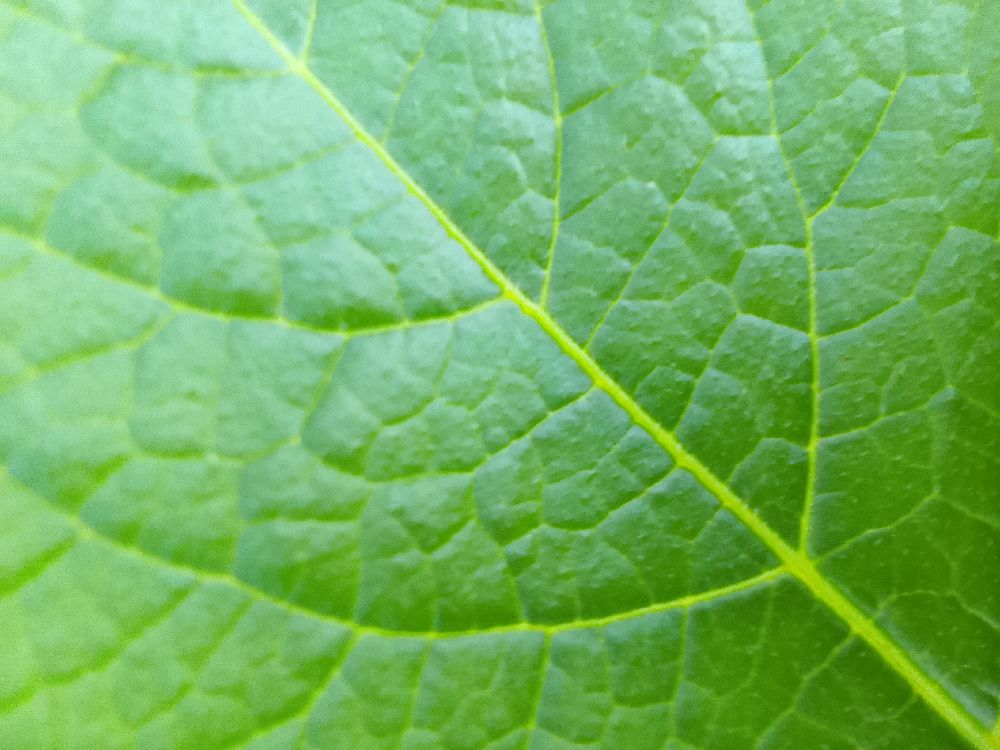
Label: Healthy